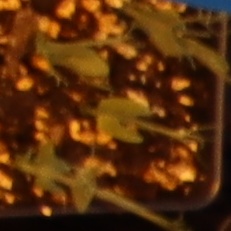
Label: Field Pea